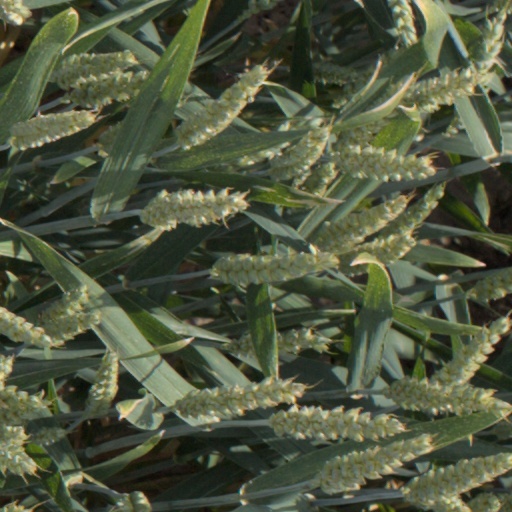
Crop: wheat